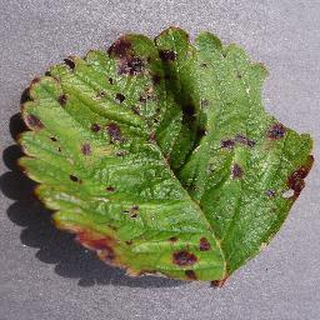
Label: strawberry_leaf_scorch